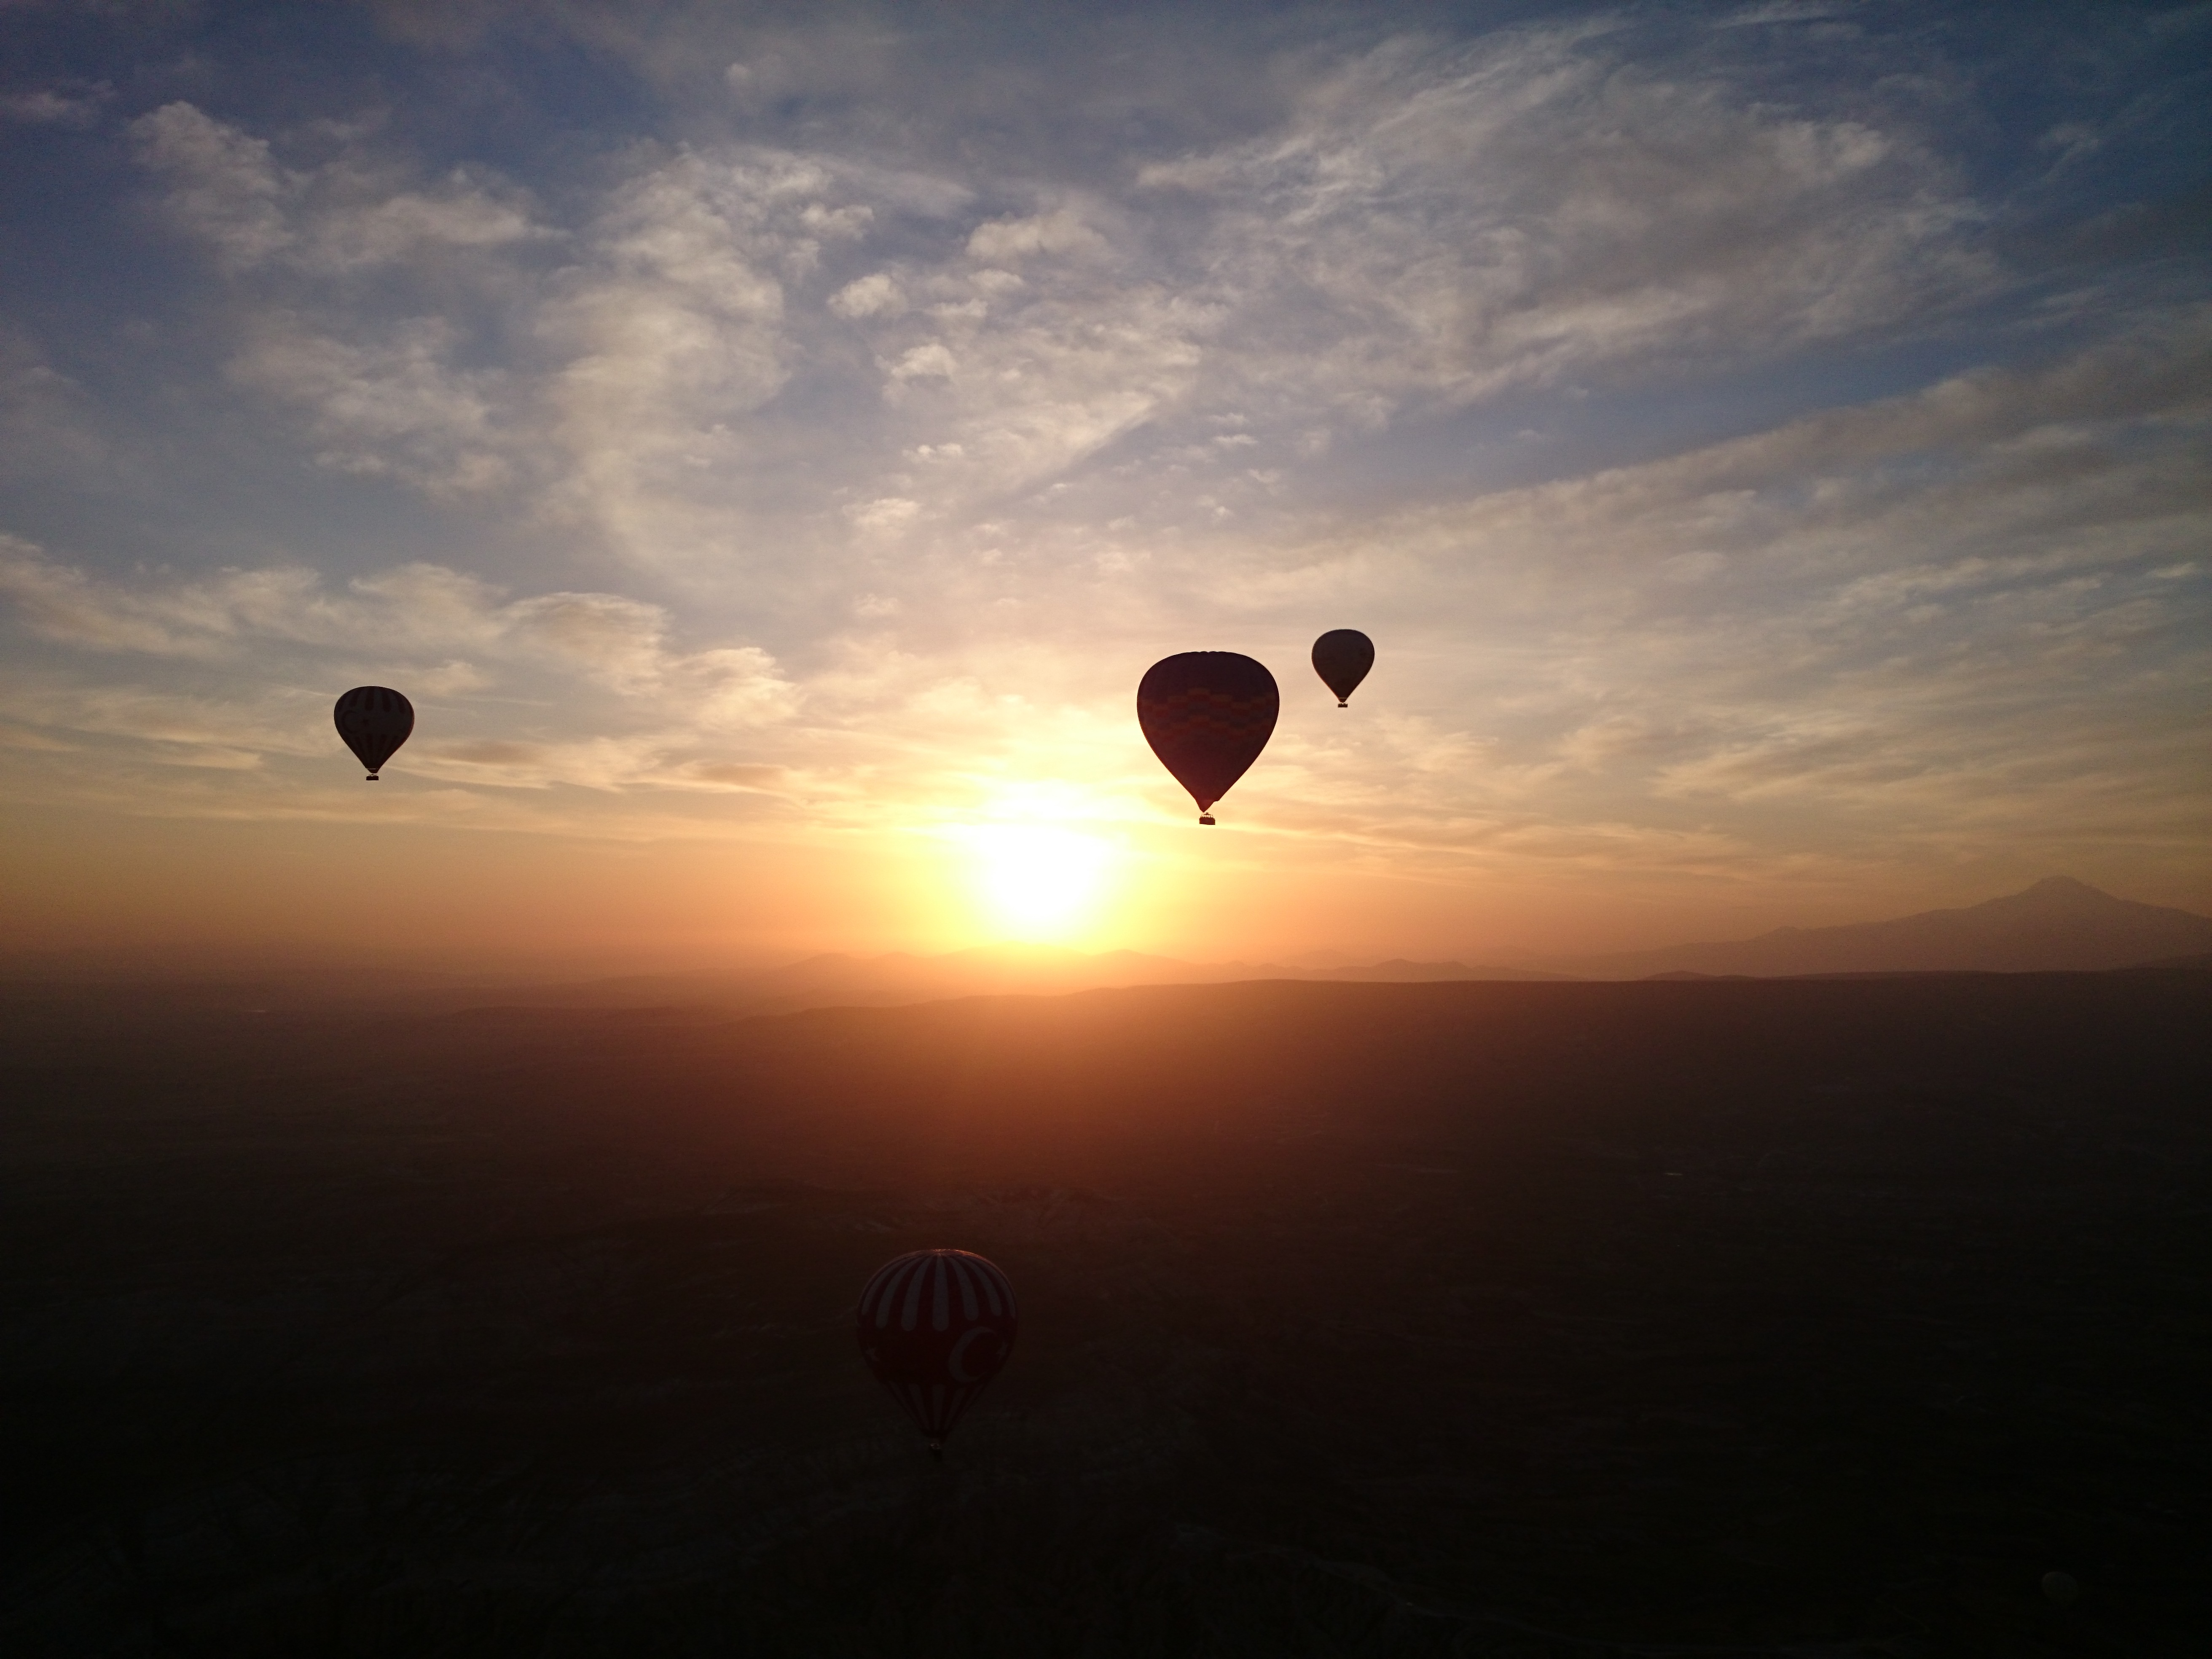
landscape, horizon, wing, light, cloud, sky, sun, sunrise, sunset, sunlight, morning, hot air balloon, dawn, atmosphere, travel, aircraft, dusk, evening, vehicle, flight, turkey, cappadocia, atmosphere of earth